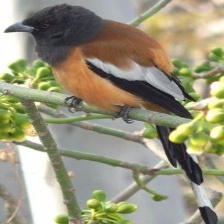
Species: RUFOUS TREPE
Scientific name: DENDROCITTA VAGABUNDA